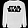
Label: Pullover